Anna of Russia

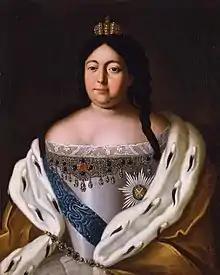

Anna Ioannovna, also russified as Anna Ivanovna and sometimes anglicized as Anne, served as regent of the Duchy of Courland and Semigallia from 1711 until 1730 and then ruled as Empress of Russia from 1730 to 1740. Much of her administration was defined or heavily influenced by actions set in motion by her uncle, Peter the Great, such as the lavish building projects in St. Petersburg, funding the Russian Academy of Science, and measures which generally favored the nobility, such as the repeal of a primogeniture law in 1730. In the West, Anna's reign was traditionally viewed as a continuation of the transition from the old Muscovy ways to the European court envisioned by Peter the Great. Within Russia, Anna's reign is often referred to as a "dark era".